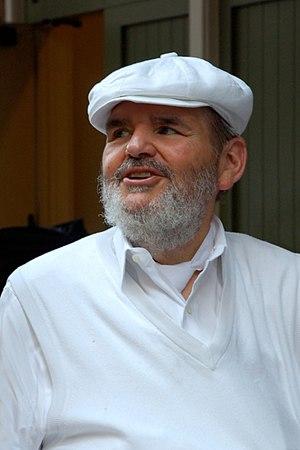
Paul Prudhomme, né le 13 juillet 1940 à Opelousas dans la région acadiane de Louisiane et mort le 8 octobre 2015 à La Nouvelle-Orléans, est un cuisinier américain d'origine cajun, célèbre pour sa cuisine cadienne. Il est aussi propriétaire d'un restaurant connu de La Nouvelle-Orléans, le K-Paul's Louisiana Kitchen.